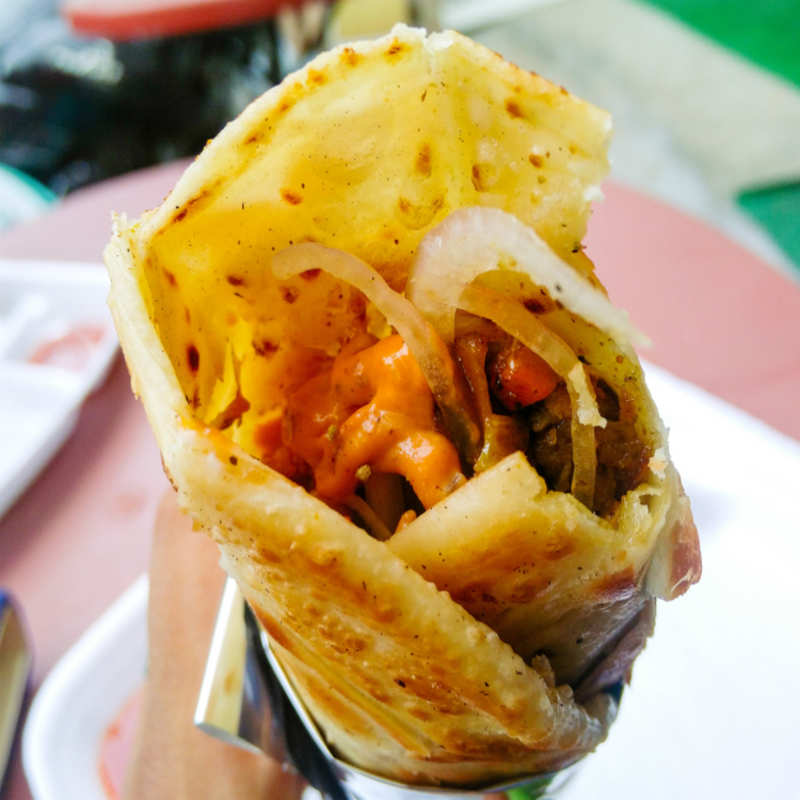
Dish: kaathi_rolls